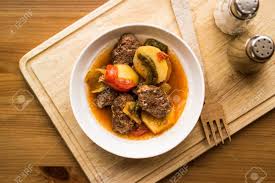
Yemek: izmir_kofte